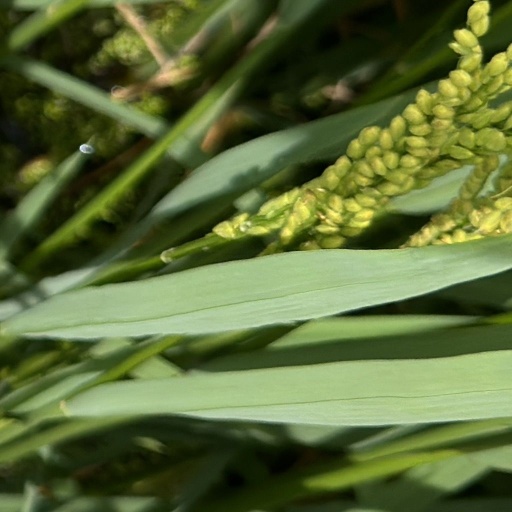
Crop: rice